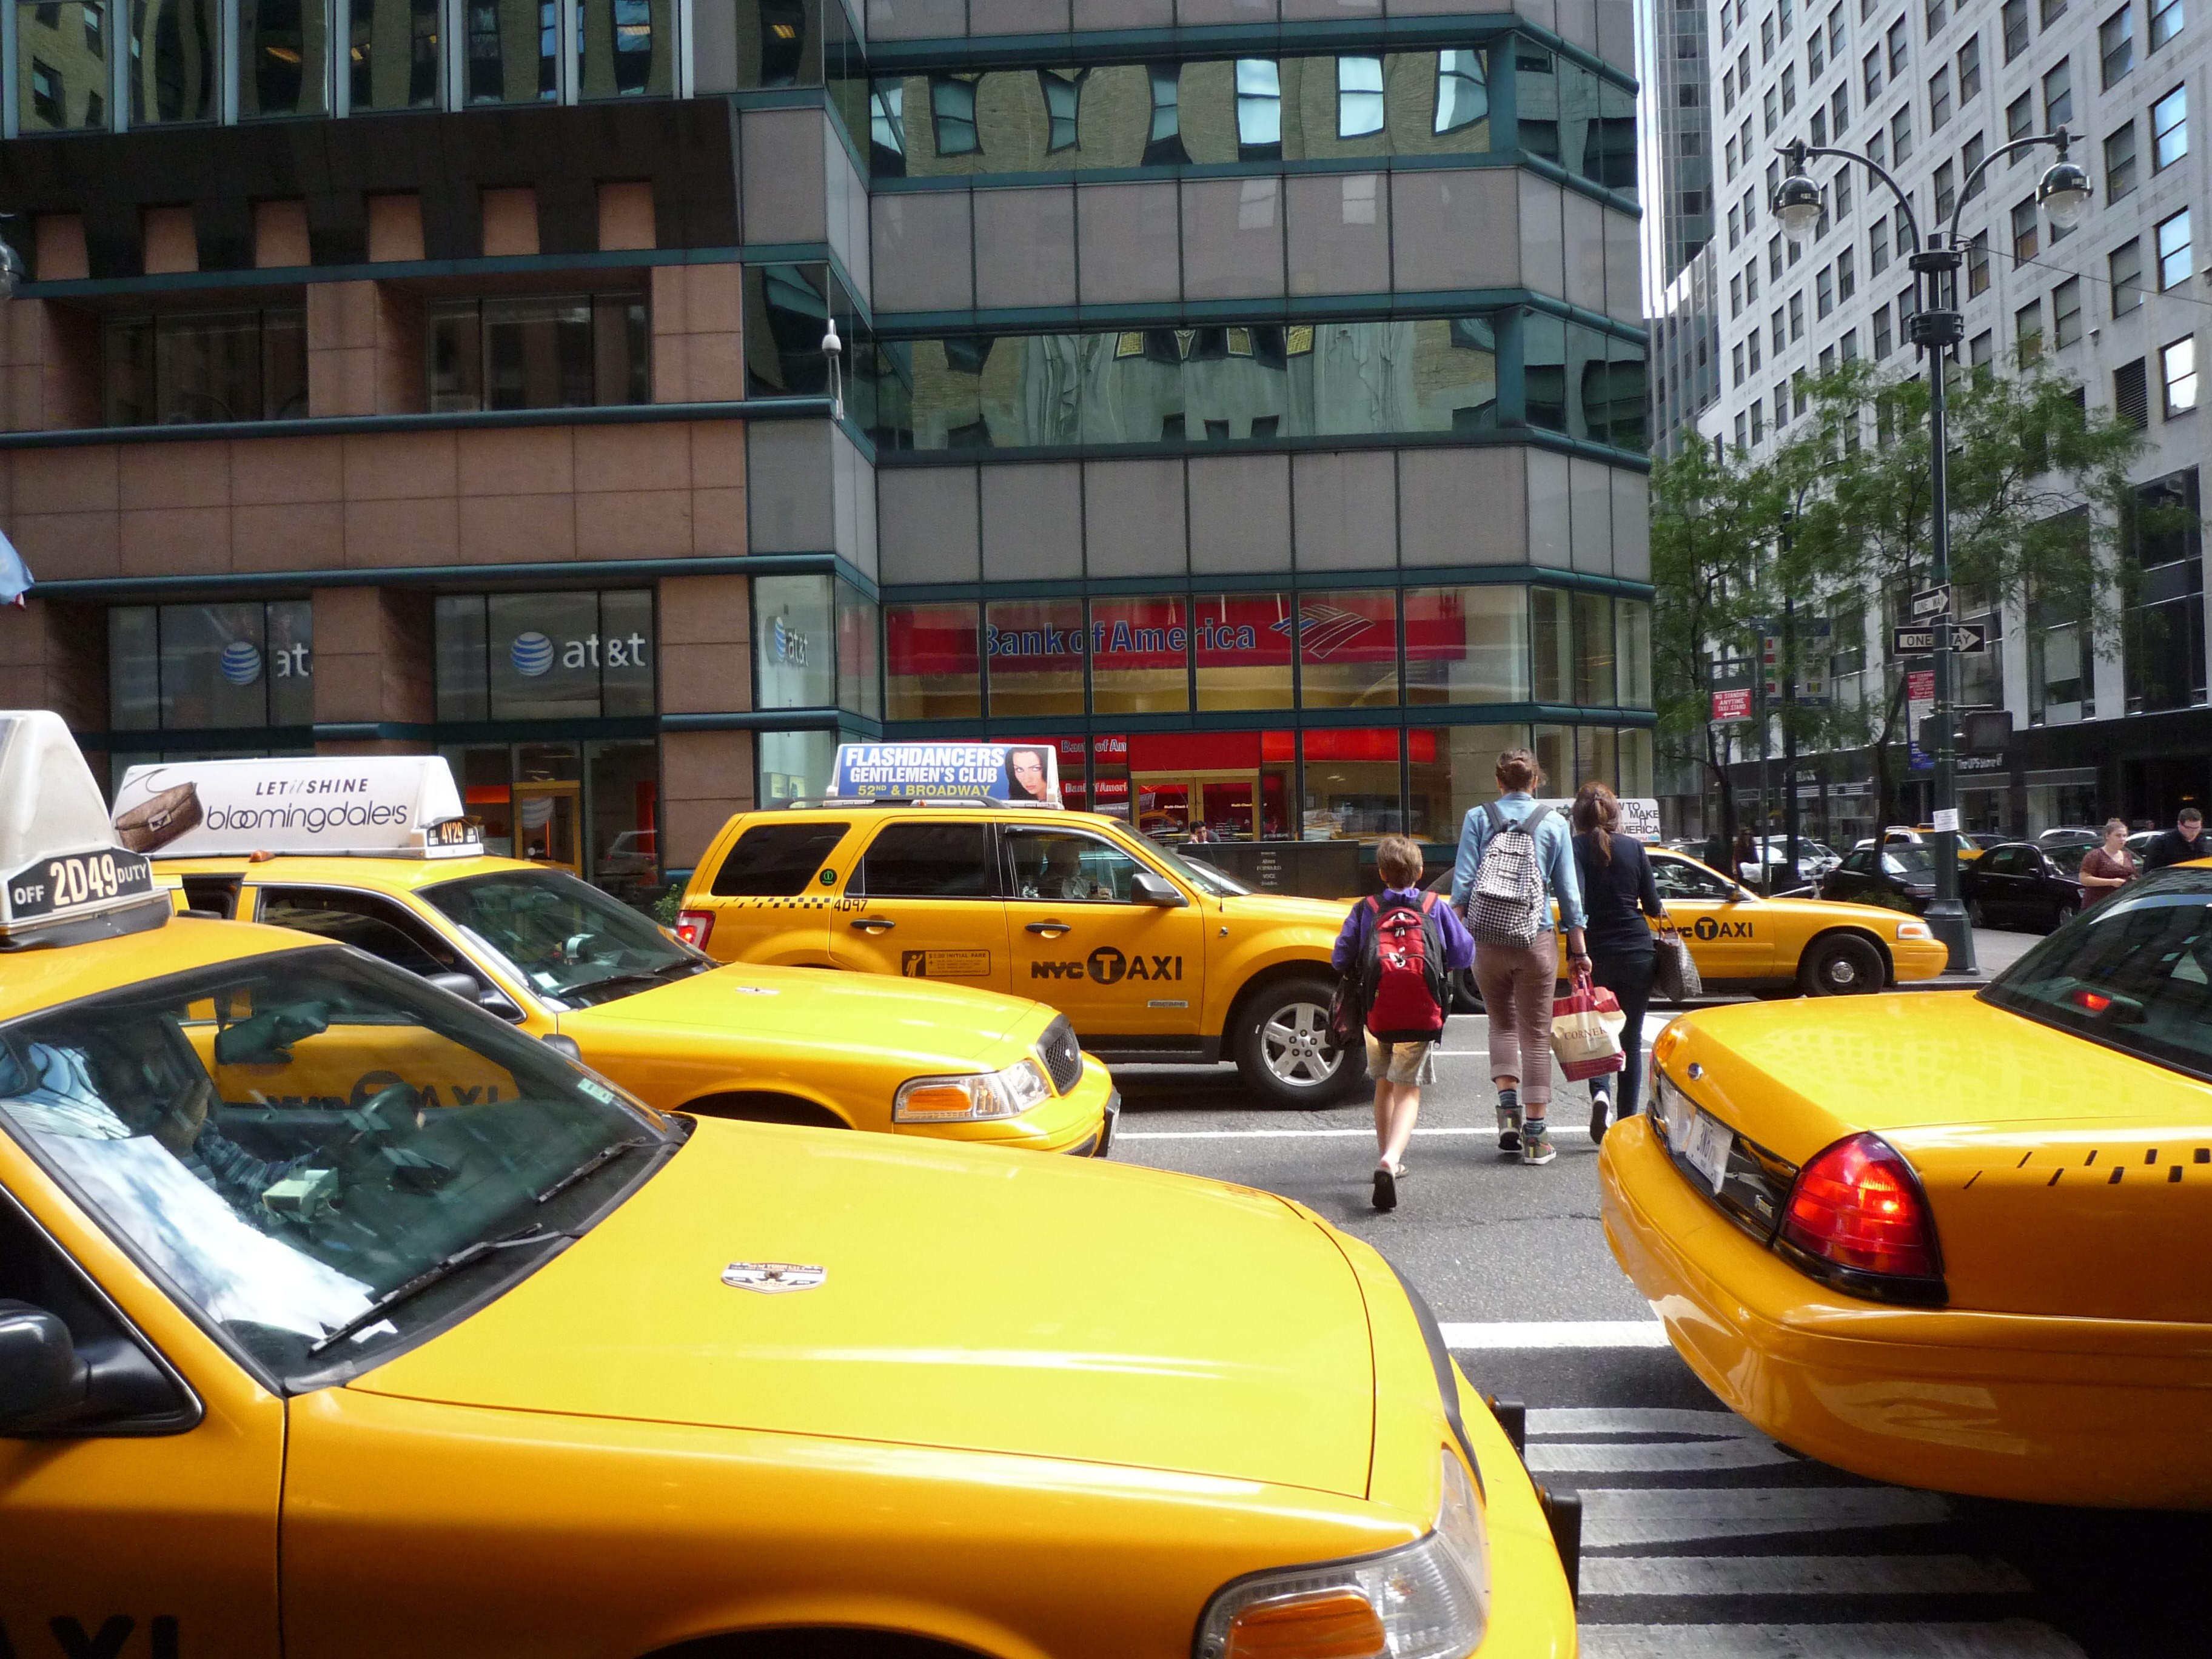
traffic, car, city, new york, new york city, taxi, vehicle, nyc, usa, sports car, supercar, ny, race track, big apple, auto show, land vehicle, automobile make